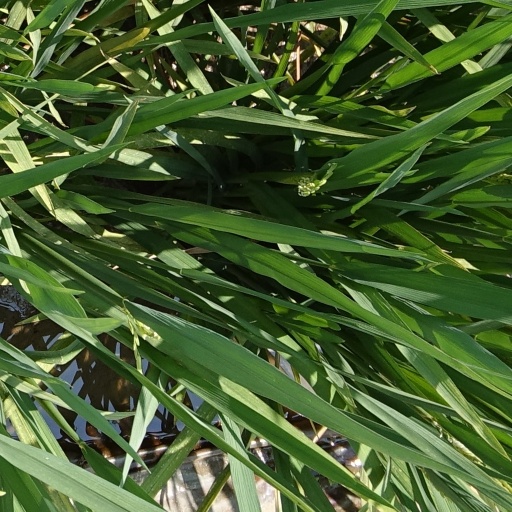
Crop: rice